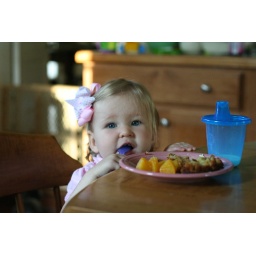
She ate breakfast at the table because she was already in the chair and ready to go.